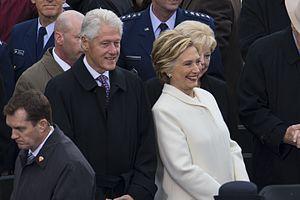
Hillary Diane Clinton /ˈhɪləɹi daɪˈæn ˈklɪntən/, née Rodham /ˈɹɑdəm/ le 26 octobre 1947 à Chicago, est une femme politique américaine, notamment secrétaire d'État des États-Unis de 2009 à 2013.